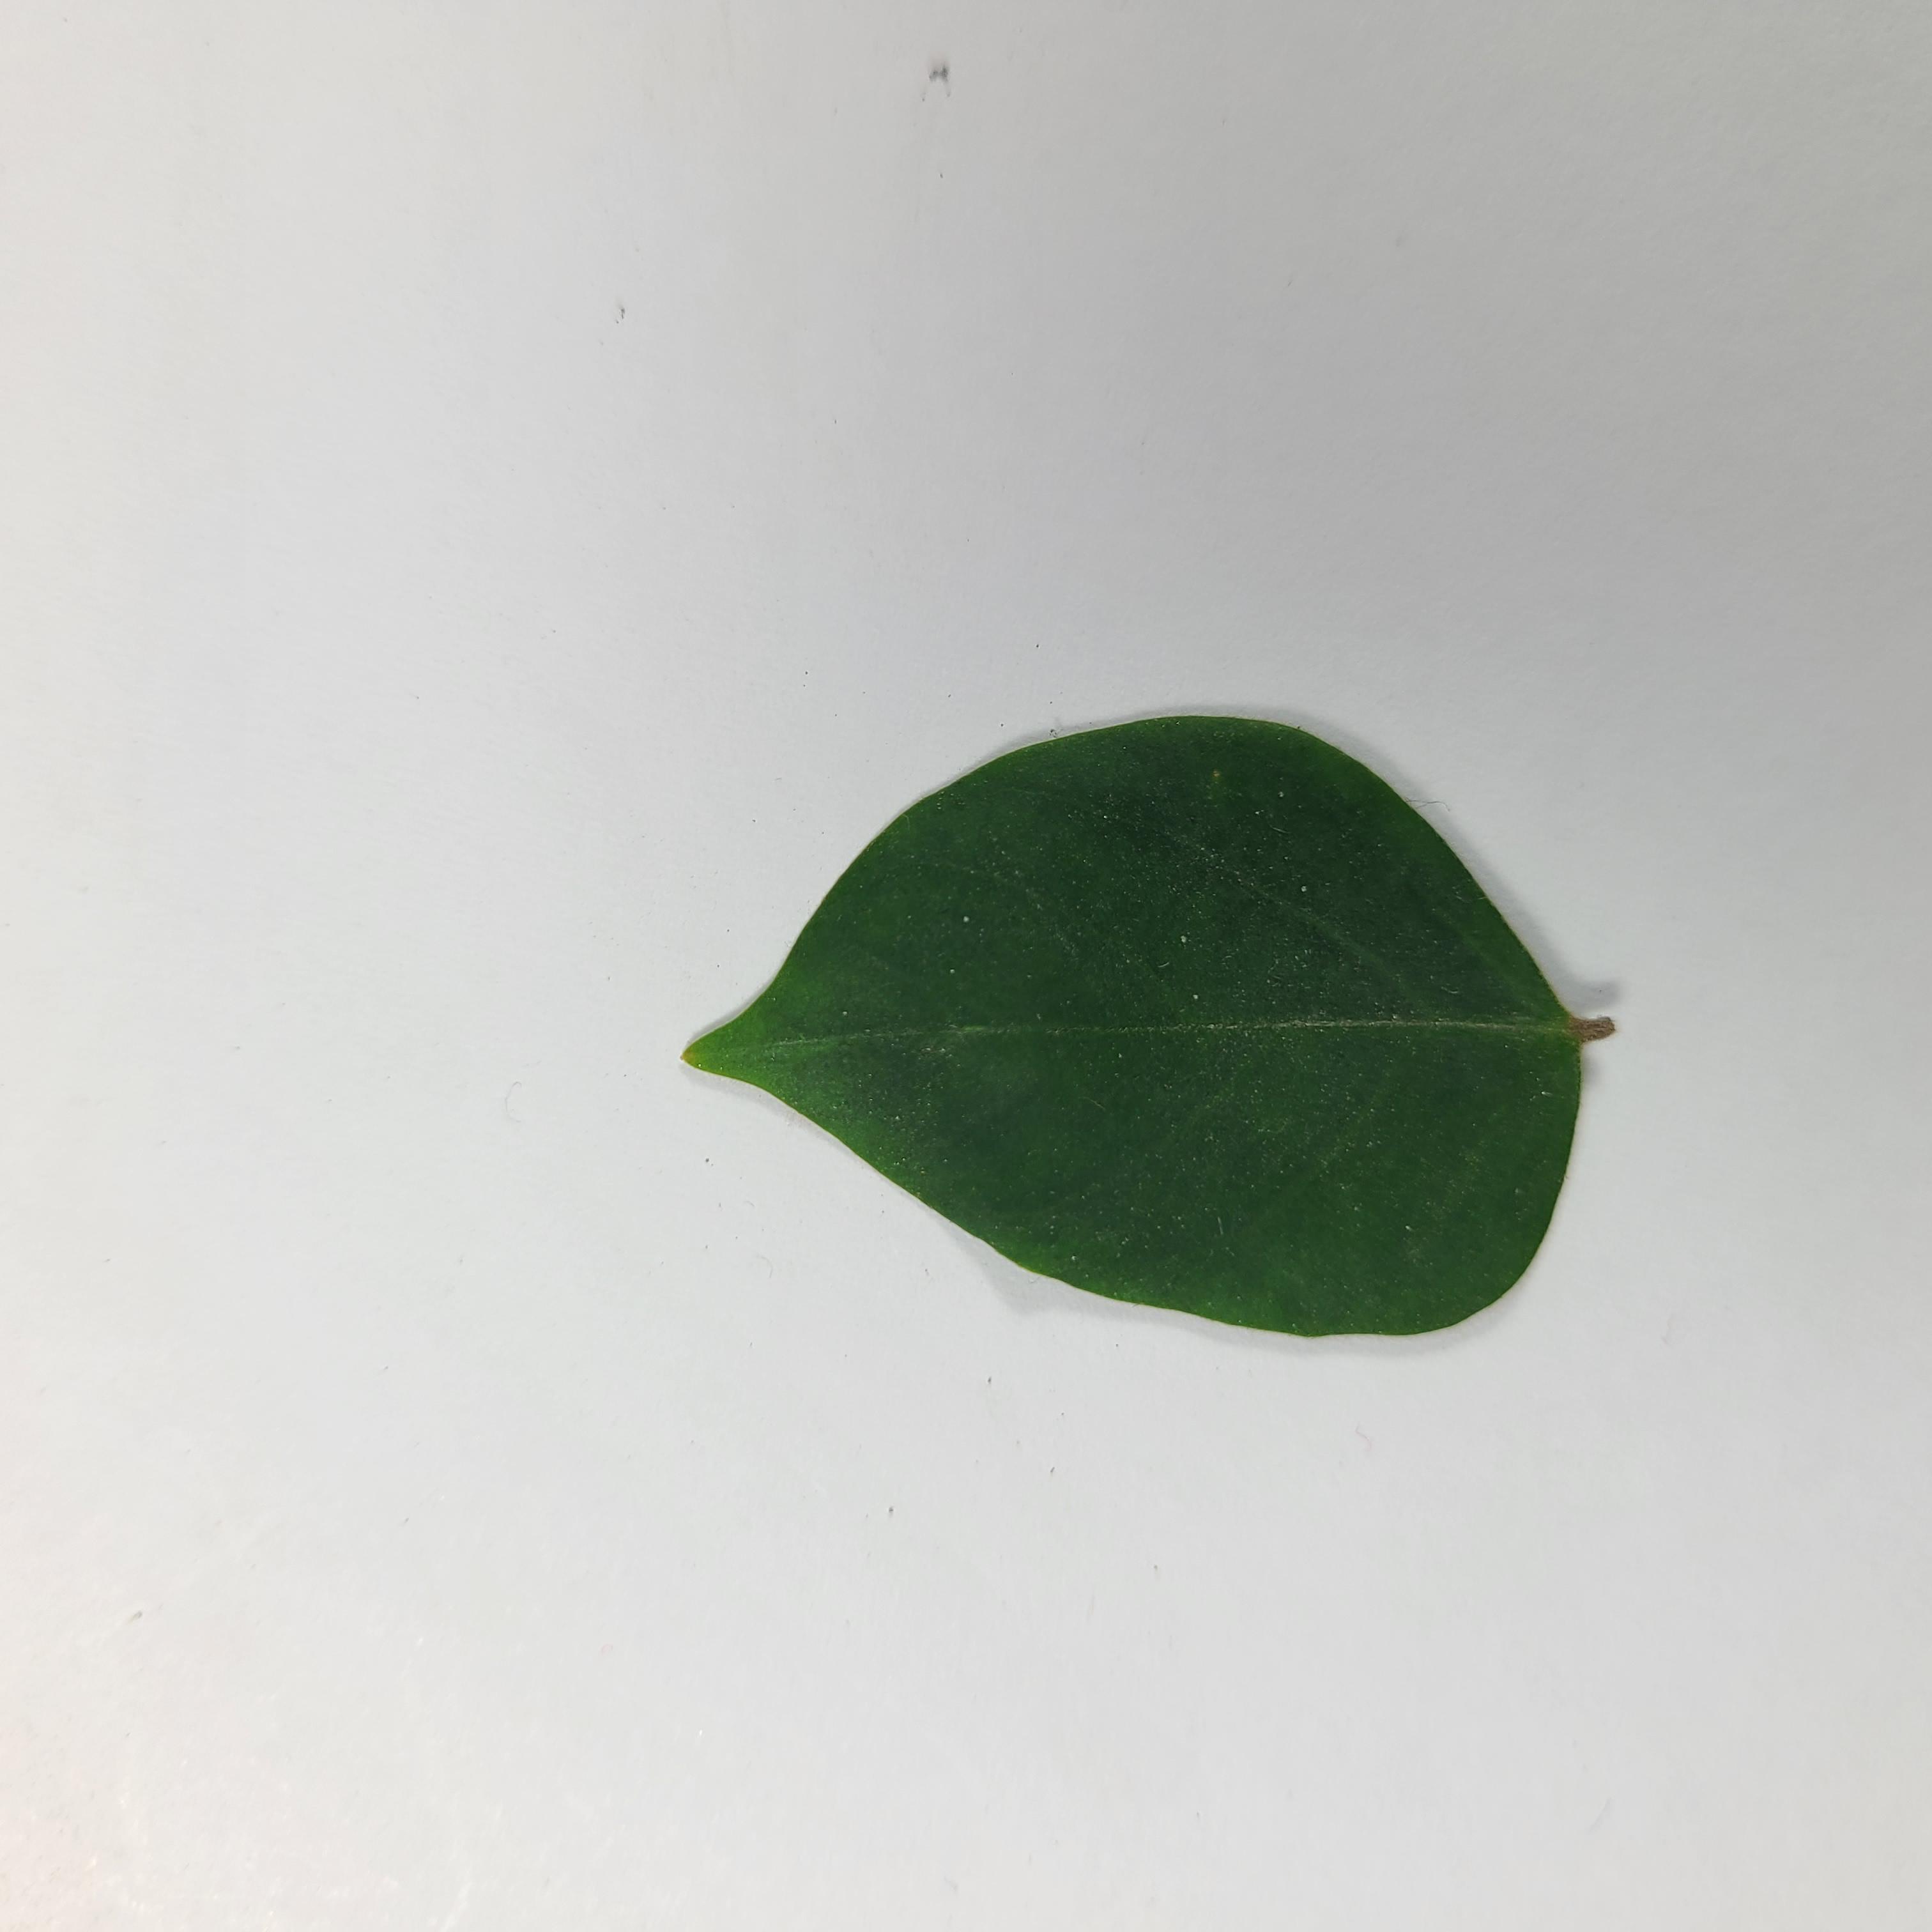
Label: Healthy Leaves